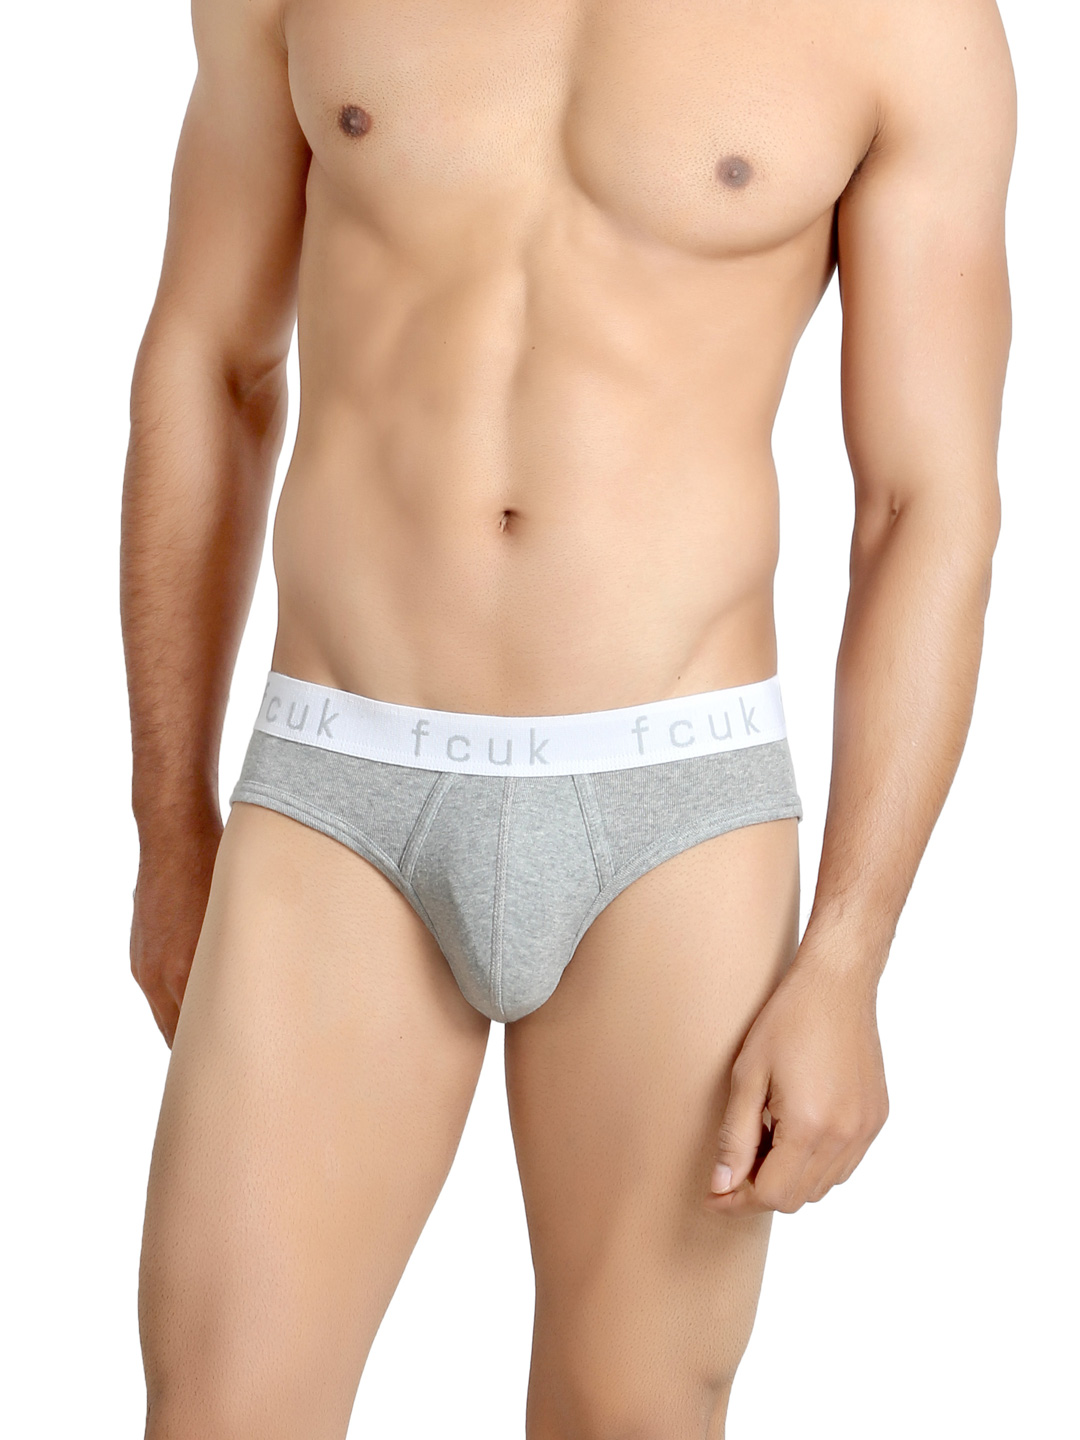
FCUK Underwear Men Grey Melange Brief
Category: Apparel / Innerwear / Briefs
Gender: Men
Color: Grey Melange
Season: Summer 2016
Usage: Casual